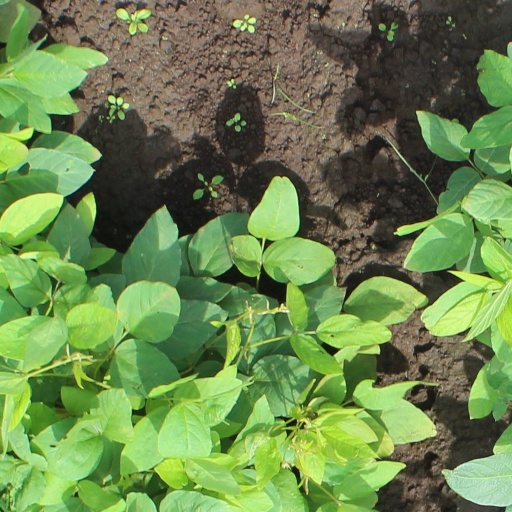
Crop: soybean